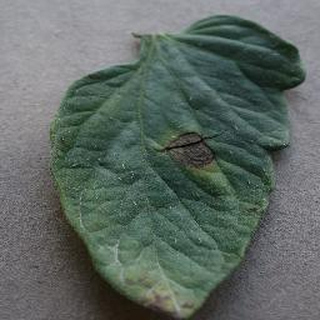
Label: tomato_early_blight